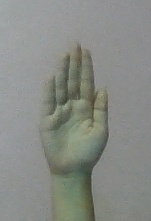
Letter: seen